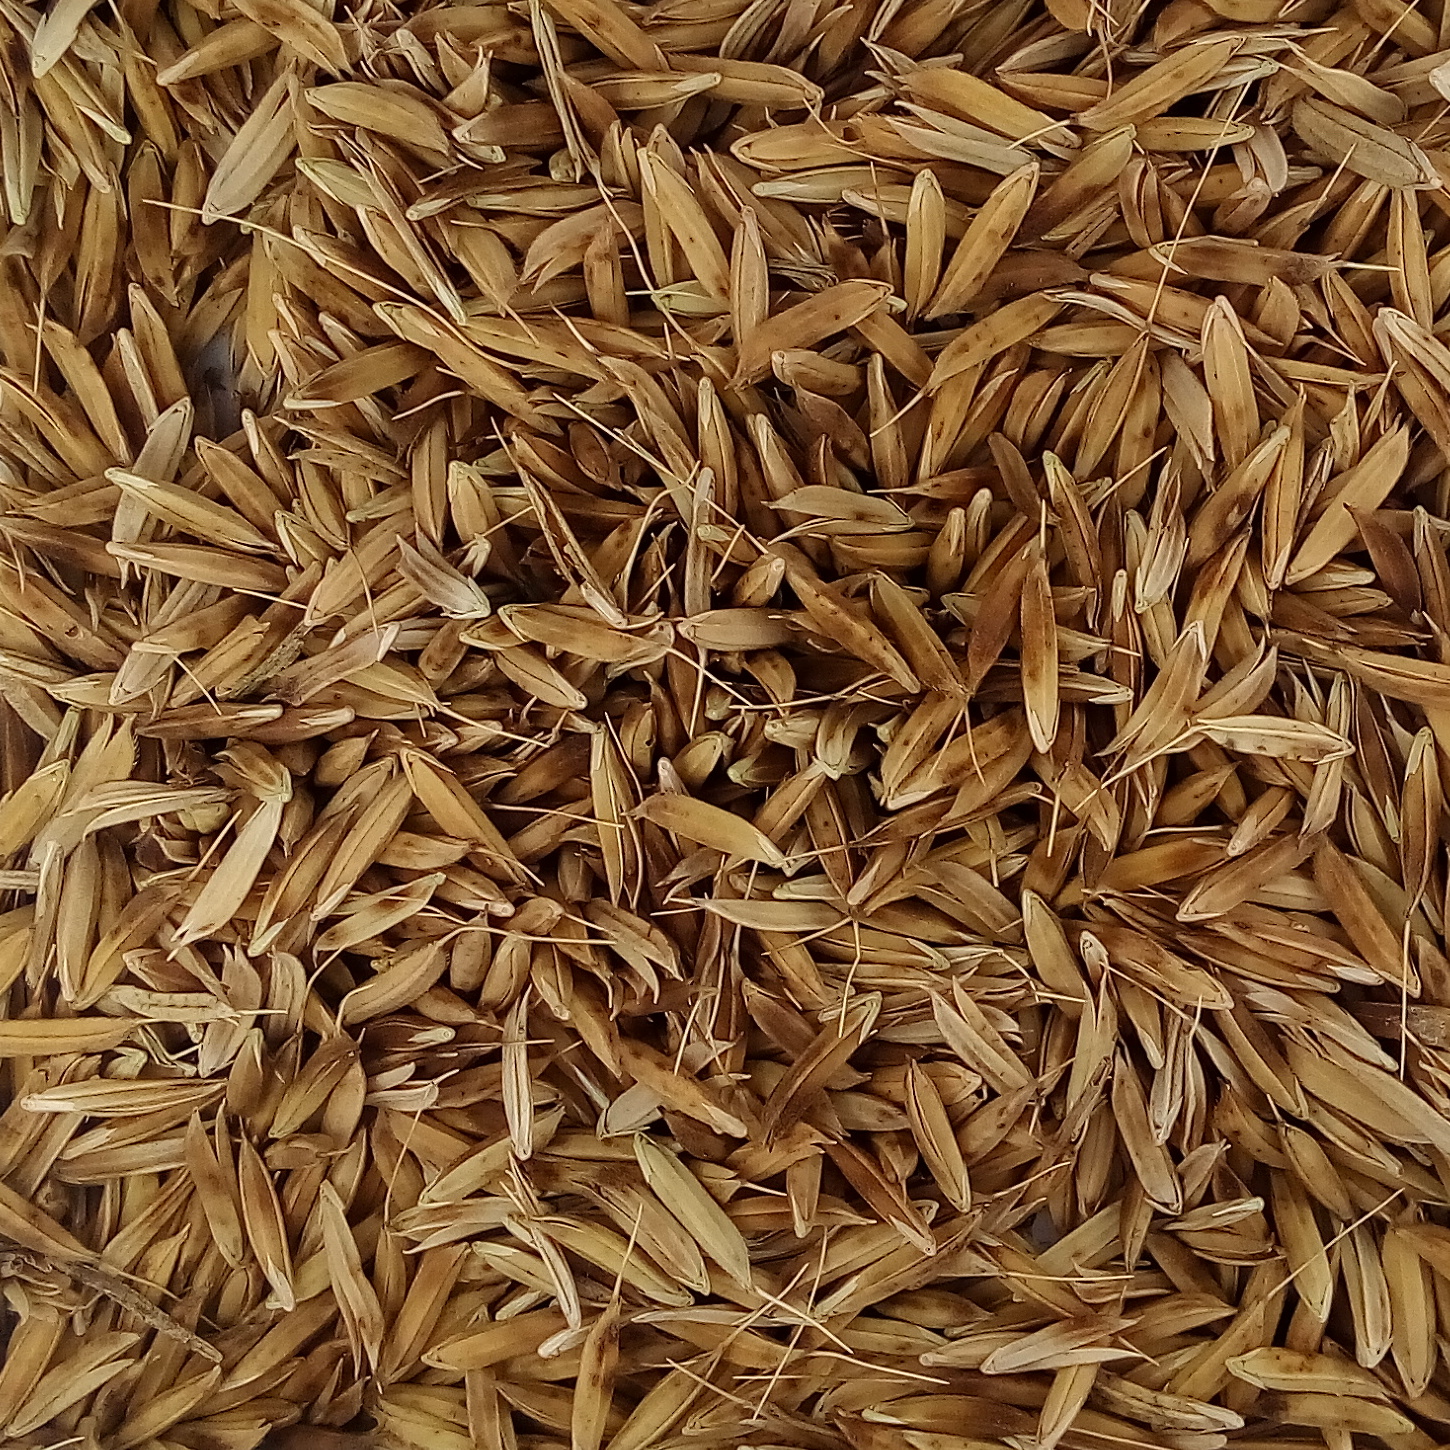
Rice seed variety: DHBT_3